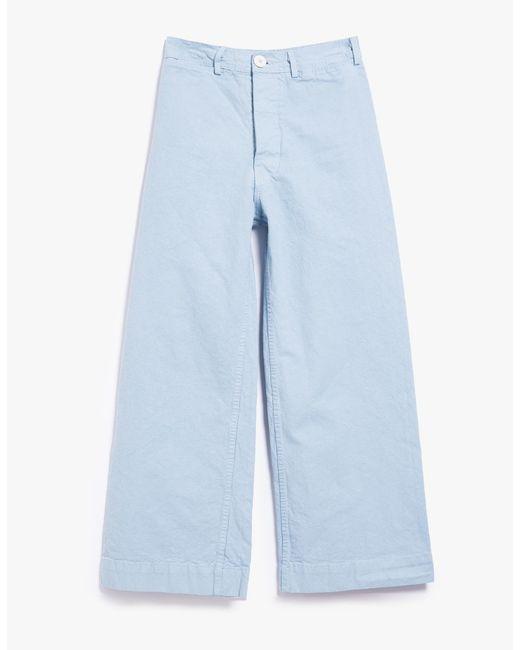
lässige Palazzo-Hose in Hellblau